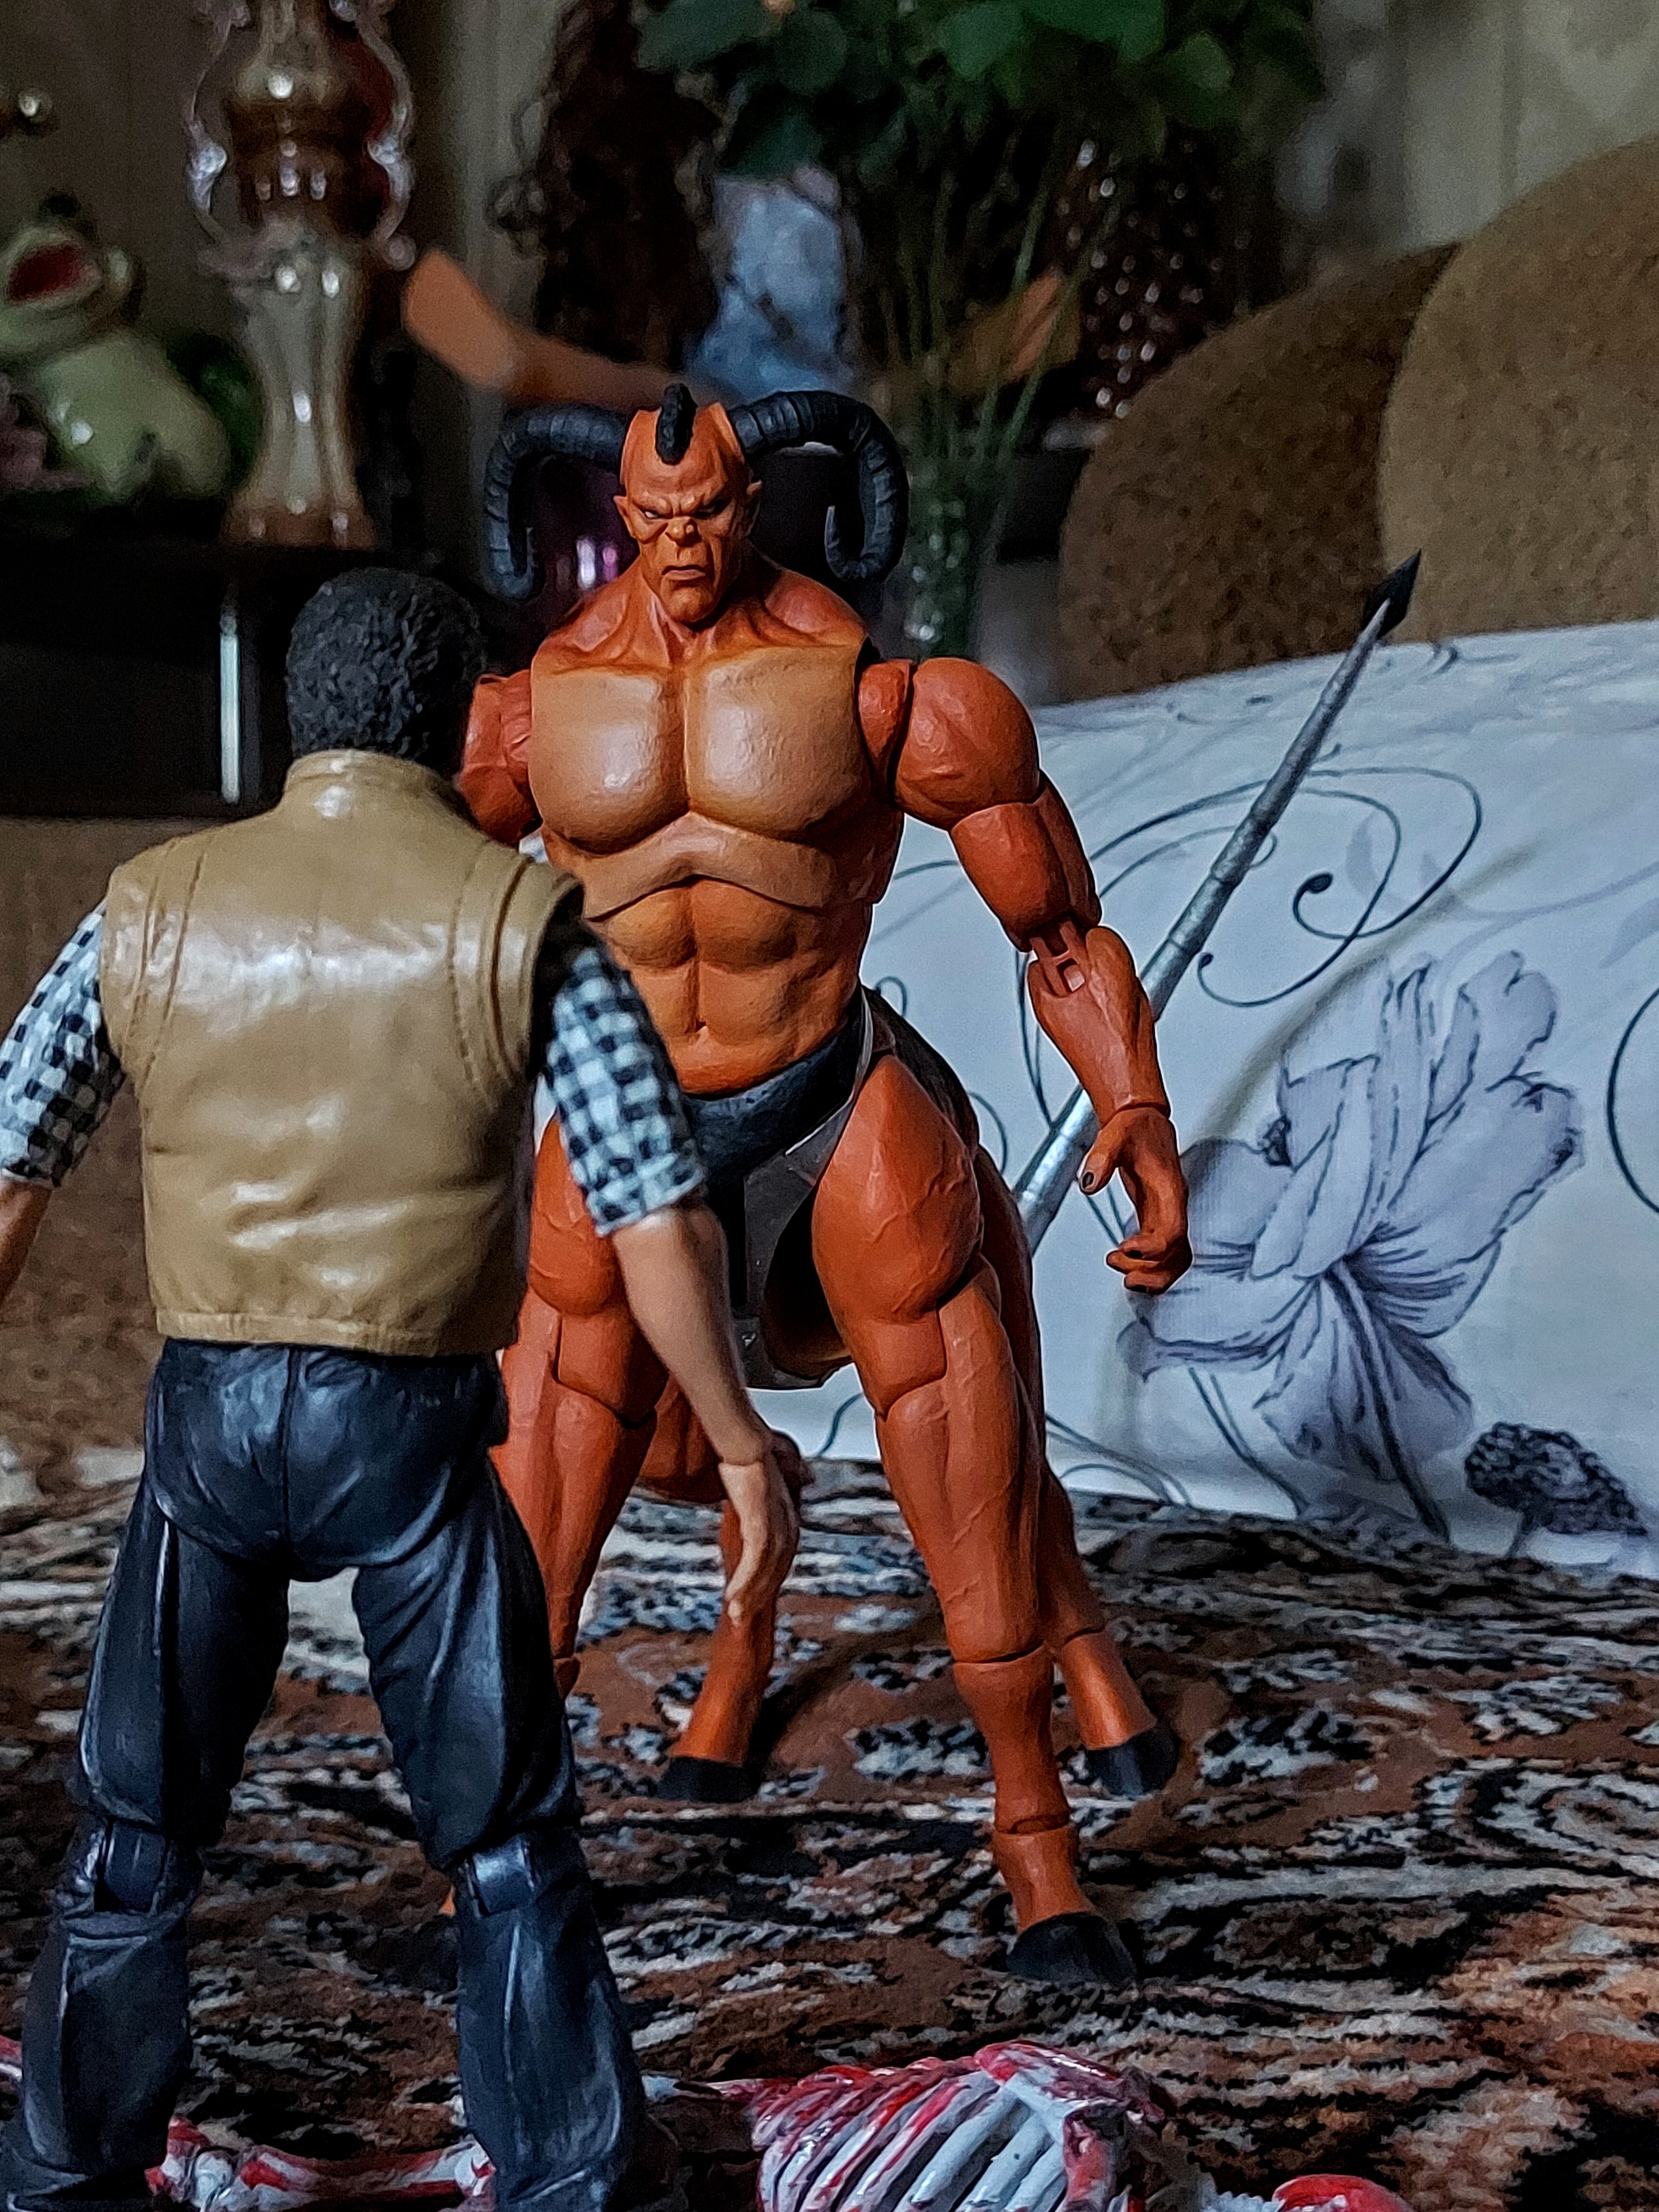
Shokan, storm, collectibles, warrior, fighter, action, figure, toy, art, wrestling, bodybuilder, Barechested, combat sport, shorts, event, chest, thigh, contact sport, houseplant, fictional character, costume, action figure, bodybuilding, fiction, carmine, boot, collectable, flesh, figurine, hero, wrestler, human leg, painting, superhero, visual arts, entertainment, underpants